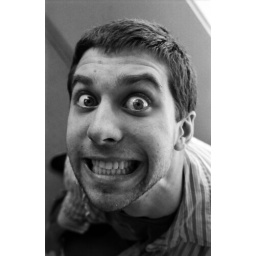
black and white photography from my class. scanned in negatives, edited in photoshop